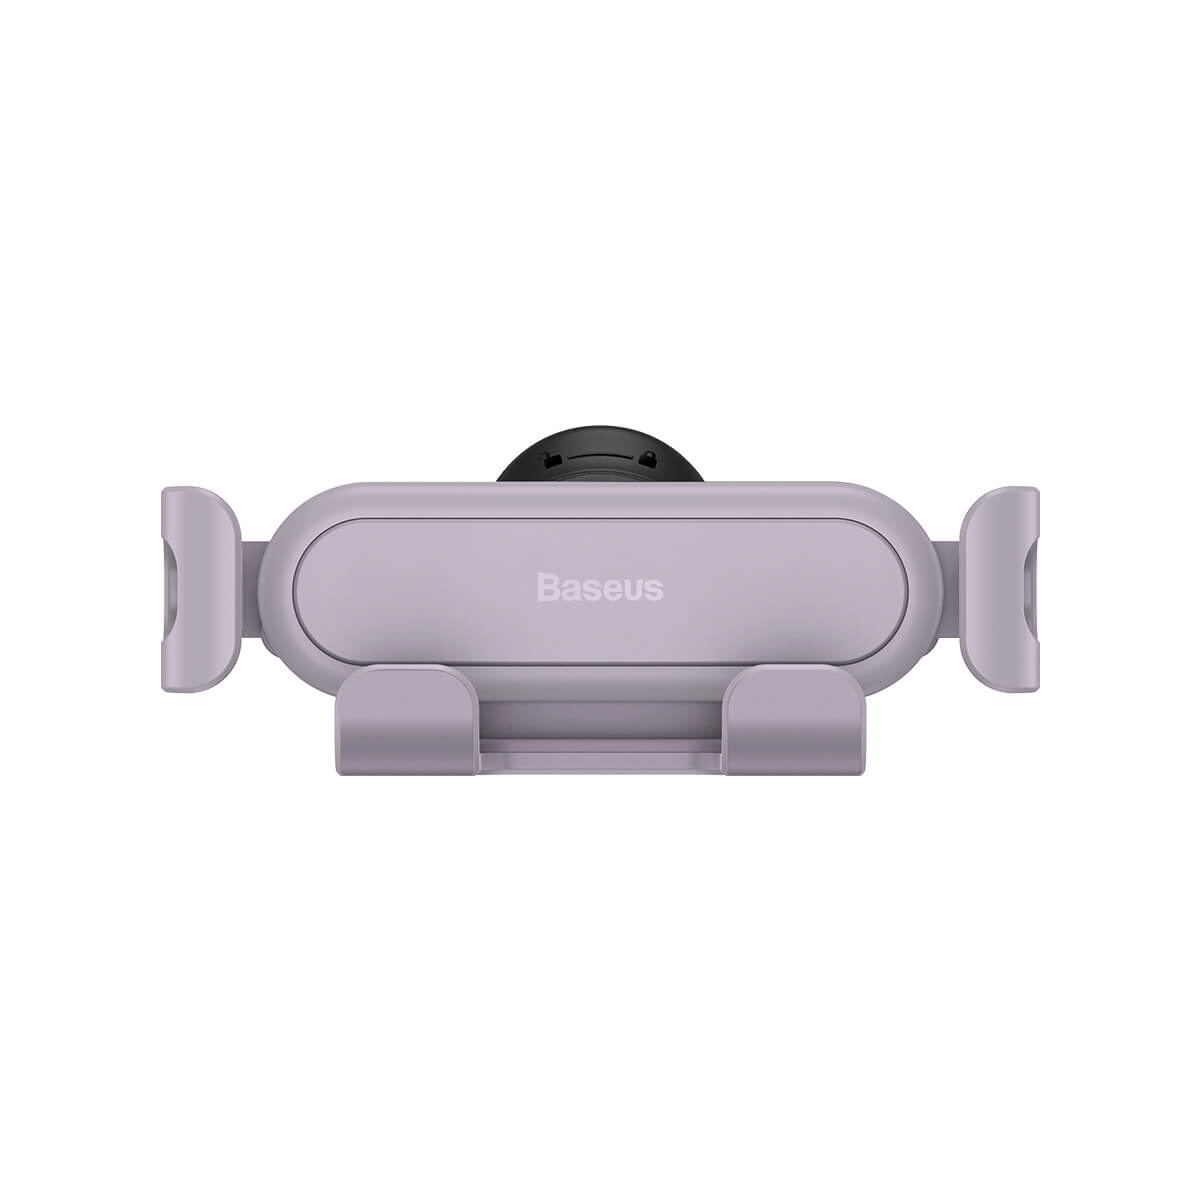
Baseus Stable Gravitational Car Mount Lite - Pink
:المميزات - .تصميم قابل للطي ومضغوط - .عند إخراج الهاتف ، ستتم إعادة ضبط حامل السيارة تلقائيًا - .اللون: وردي -
Brand: EPHONE
Category: Vehicles & Parts > Vehicle Parts & Accessories > Motor Vehicle Electronics > Motor Vehicle Video Monitor Mounts > Dashboard Mounts